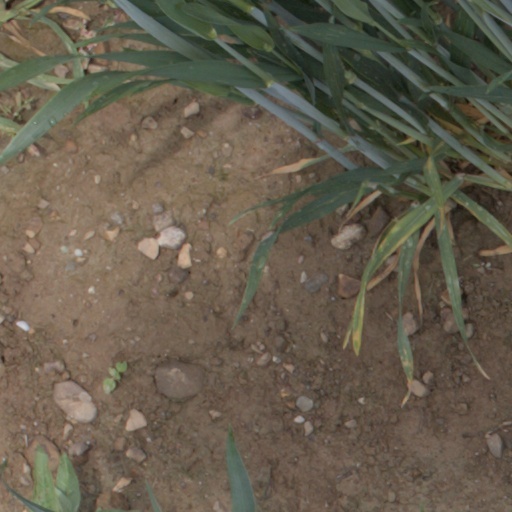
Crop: wheat